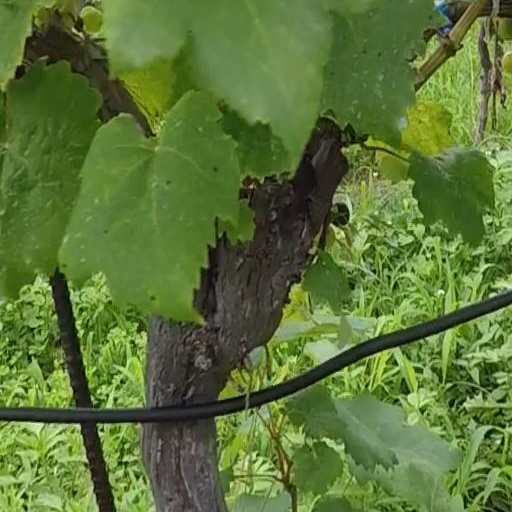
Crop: grape